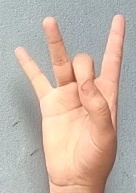
ASL sign: 8